Teltow Stadt station

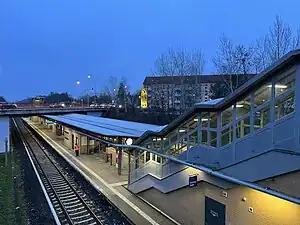

Teltow Stadt (town) station is located about east of the centre of Teltow in the German state Brandenburg to the south of Berlin on the Berlin-Lichterfelde Süd–Teltow Stadt railway. The line and the station were opened on 24 February 2005. It has two tracks next to an island platform and is located in a cutting. Mahlower Straße crosses over it on a bridge. Stairs and a lift connect the station to the street. Although the town of Teltow is in the Potsdam-Mittelmark district, the station is in the adjoining Teltow-Fläming district. The station should not be confused with Teltow railway station, which is to the south-east on the Anhalt Railway itself, and is served by Regional-Express lines 3, 4 and 5.